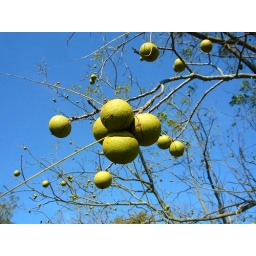
The sky was so blue in Ky in October.